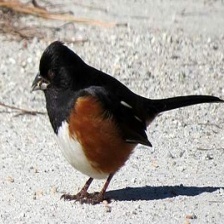
Species: EASTERN TOWEE
Scientific name: PIPILO ERYTHROPHTHALMUS